Bournemouth Bobcats

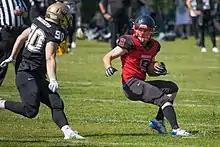
Bournemouth Bobcats 2020 MVP David Isaacs

The Bobcats lined up in their SFC 1 West Division against- South Wales Warriors, Portsmouth Dreadnoughts, Oxford Saints, Rushmoor Knights and Hertforshire Cheetahs.